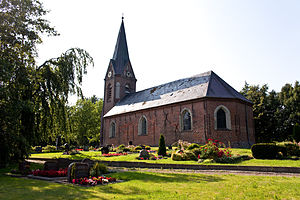
Velt
Kirken i Velt
Velt eller Welt er en landsby og kommune i det nordlige Tyskland under Kreis Nordfriesland i delstaten Slesvig-Holsten. Byen er beliggende ti kilometer vest for købstaden Tønning på halvøen Ejdersted. Byens nordfrisiske navn er Wäilt. Området var allerede beboet i 800-tallet.